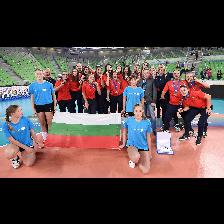
Label: Human